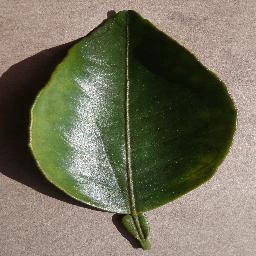
Label: Orange___Haunglongbing_(Citrus_greening)